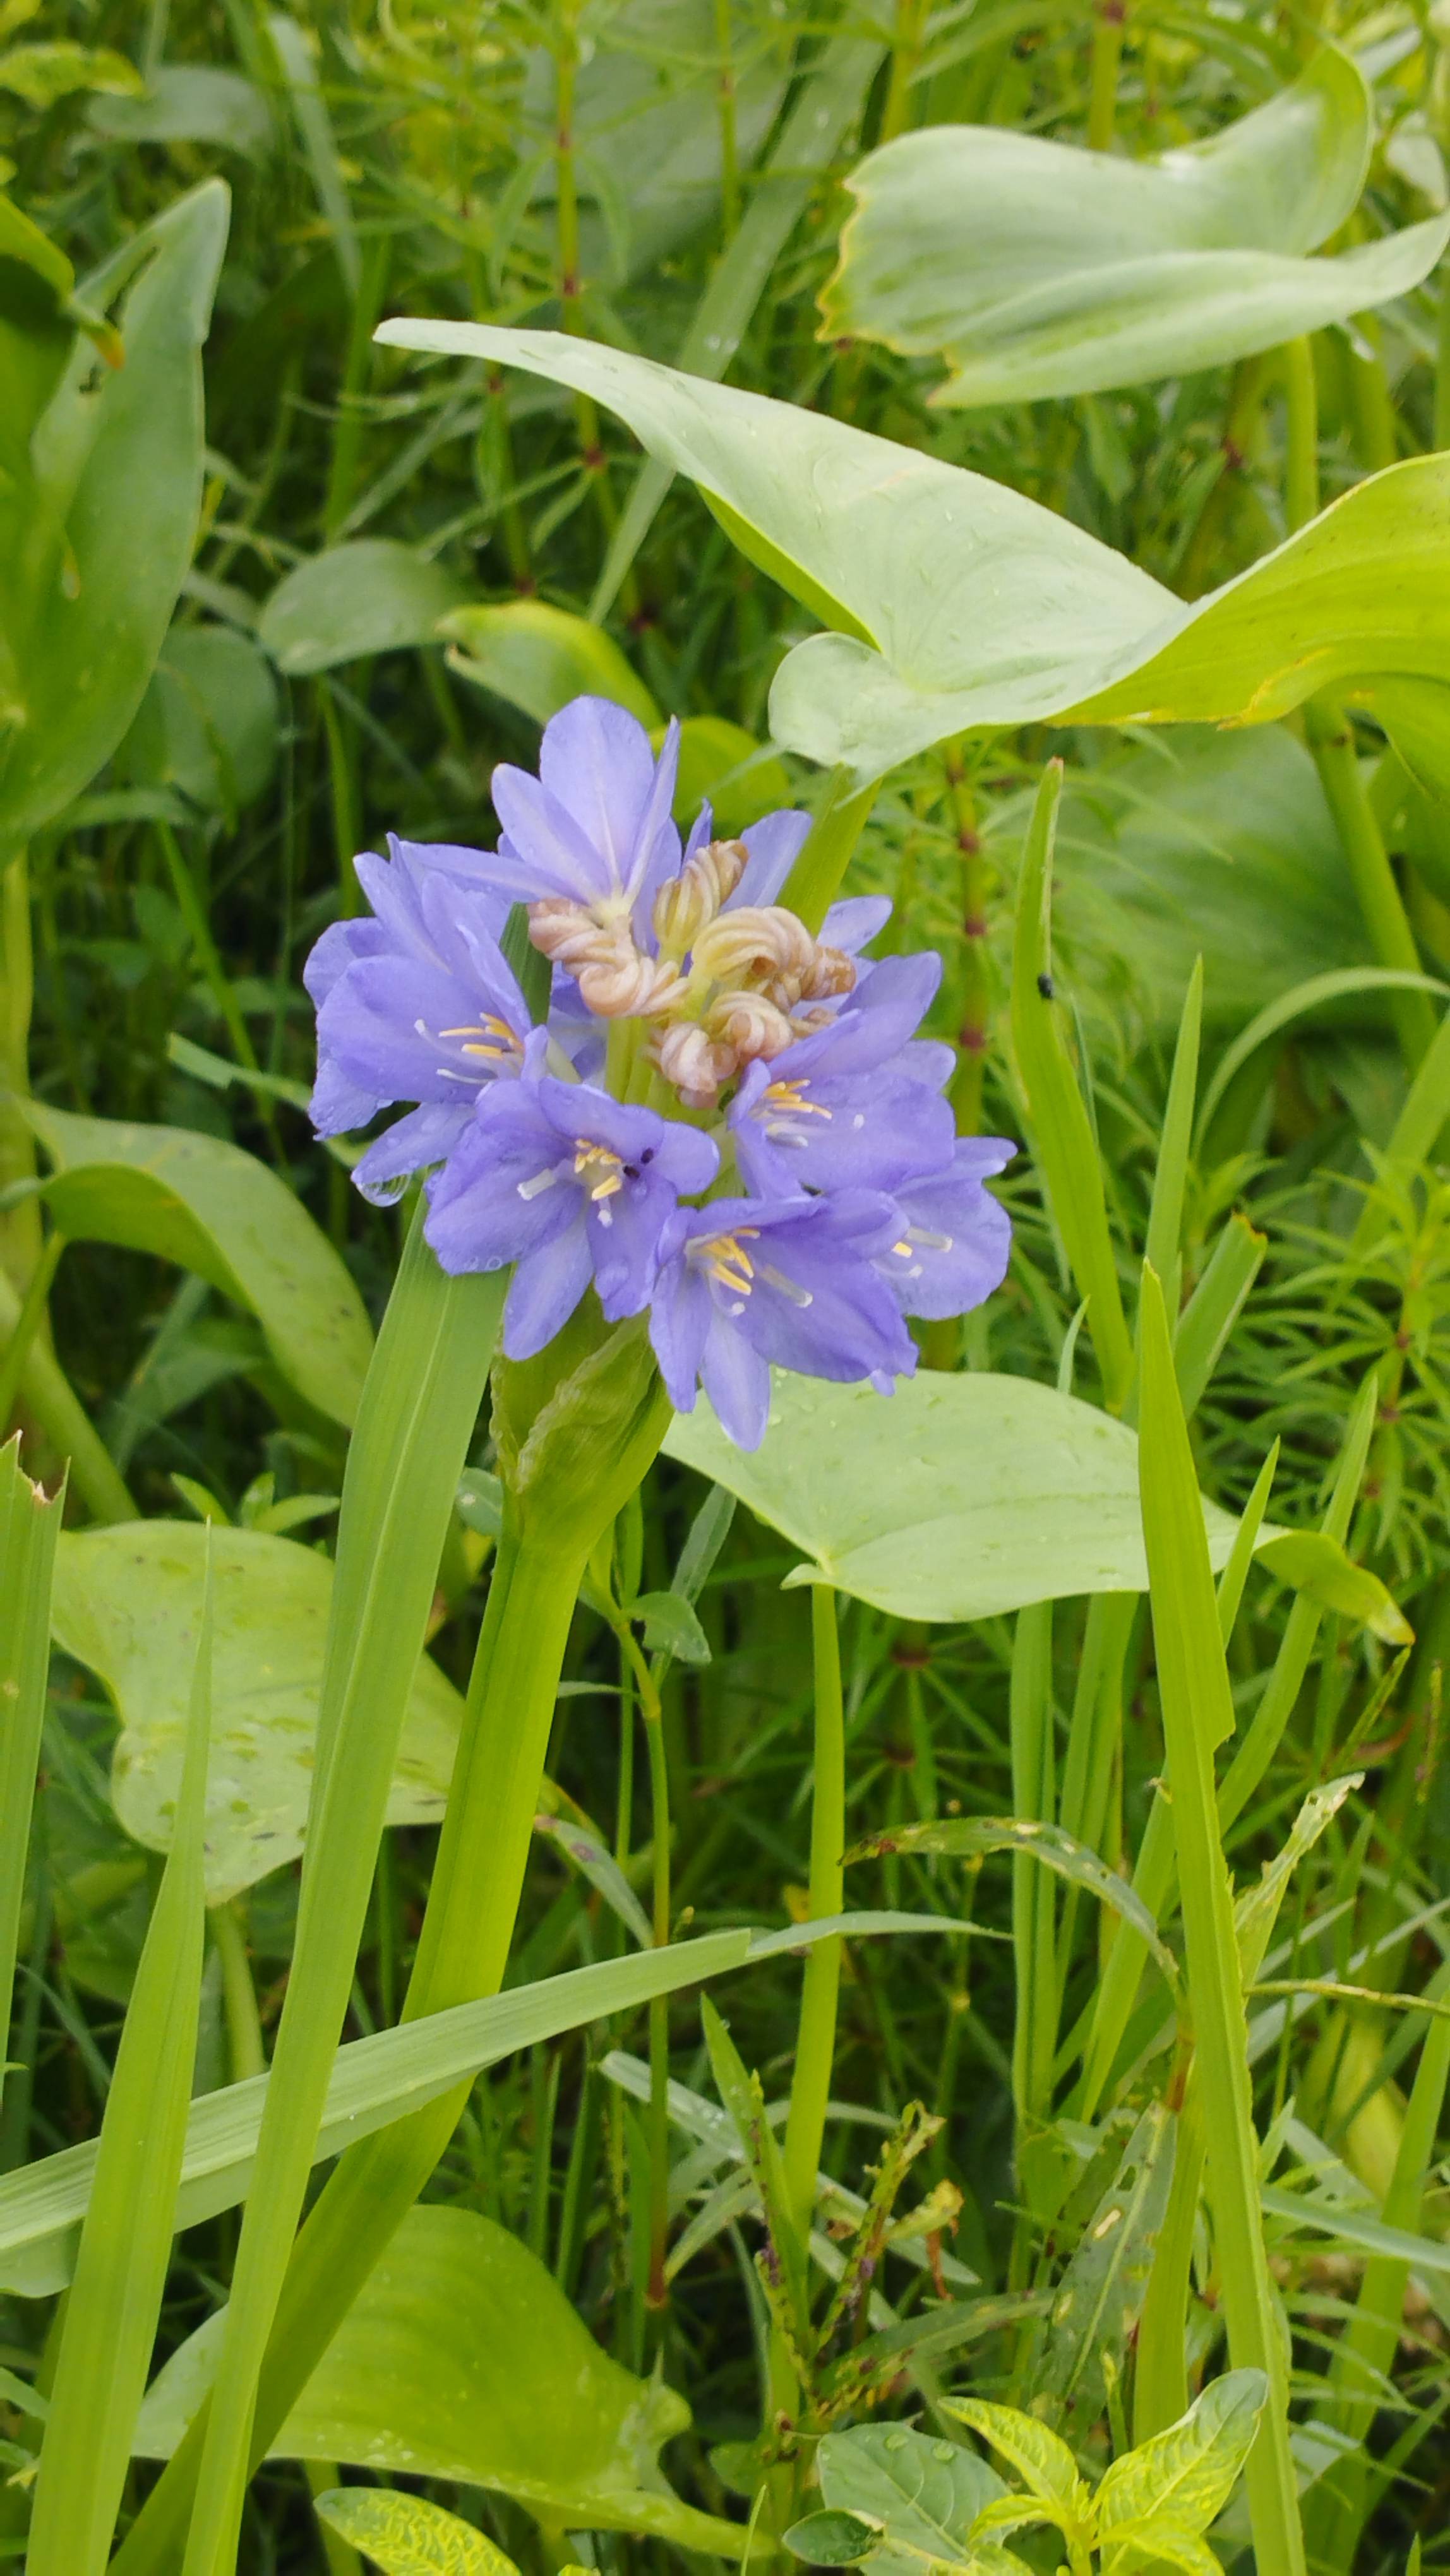
Species: Heartleaf False Pickerelweed (Monochoria korsakowii)